Frankston line

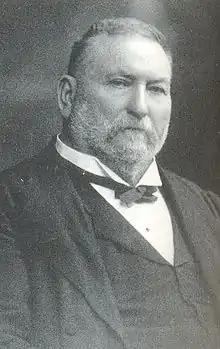

In 1881, the Frankston line began operations by the Victorian Railways on a single tracked line from Caulfield to Mordialloc. Mordialloc station was officially opened on 19 December 1881 by Sir Thomas Bent, who was the Minister of Railways, and later becoming the Premier of Victoria between 1904 and 1909. The first train to arrive at Mordialloc was a special service from Princes Bridge, which collected school children from the Brighton area. Further specials occurred during the day, with proper timetabled services commencing the following day. Six services were provided upon opening and, apart from two services, all were shuttle services operating between Caulfield and Mordialloc.